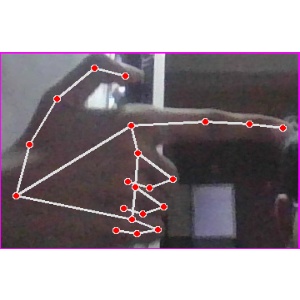
अक्षर: ब